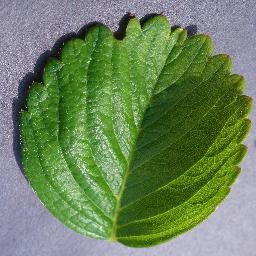
Label: Strawberry___healthy